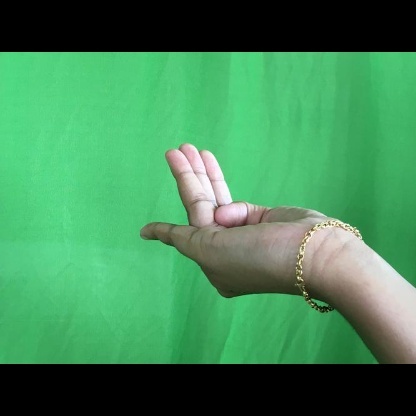
Mudra: Chaturam